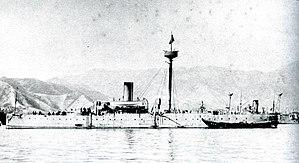
Le Saien fut un croiseur protégé construit à l'AG Vulcan Stettin de Stettin qui appartient alors au Royaume de Prusse intégré à l'Empire allemand pour la Flotte de Beiyang, sous le nom de Jiyuan.